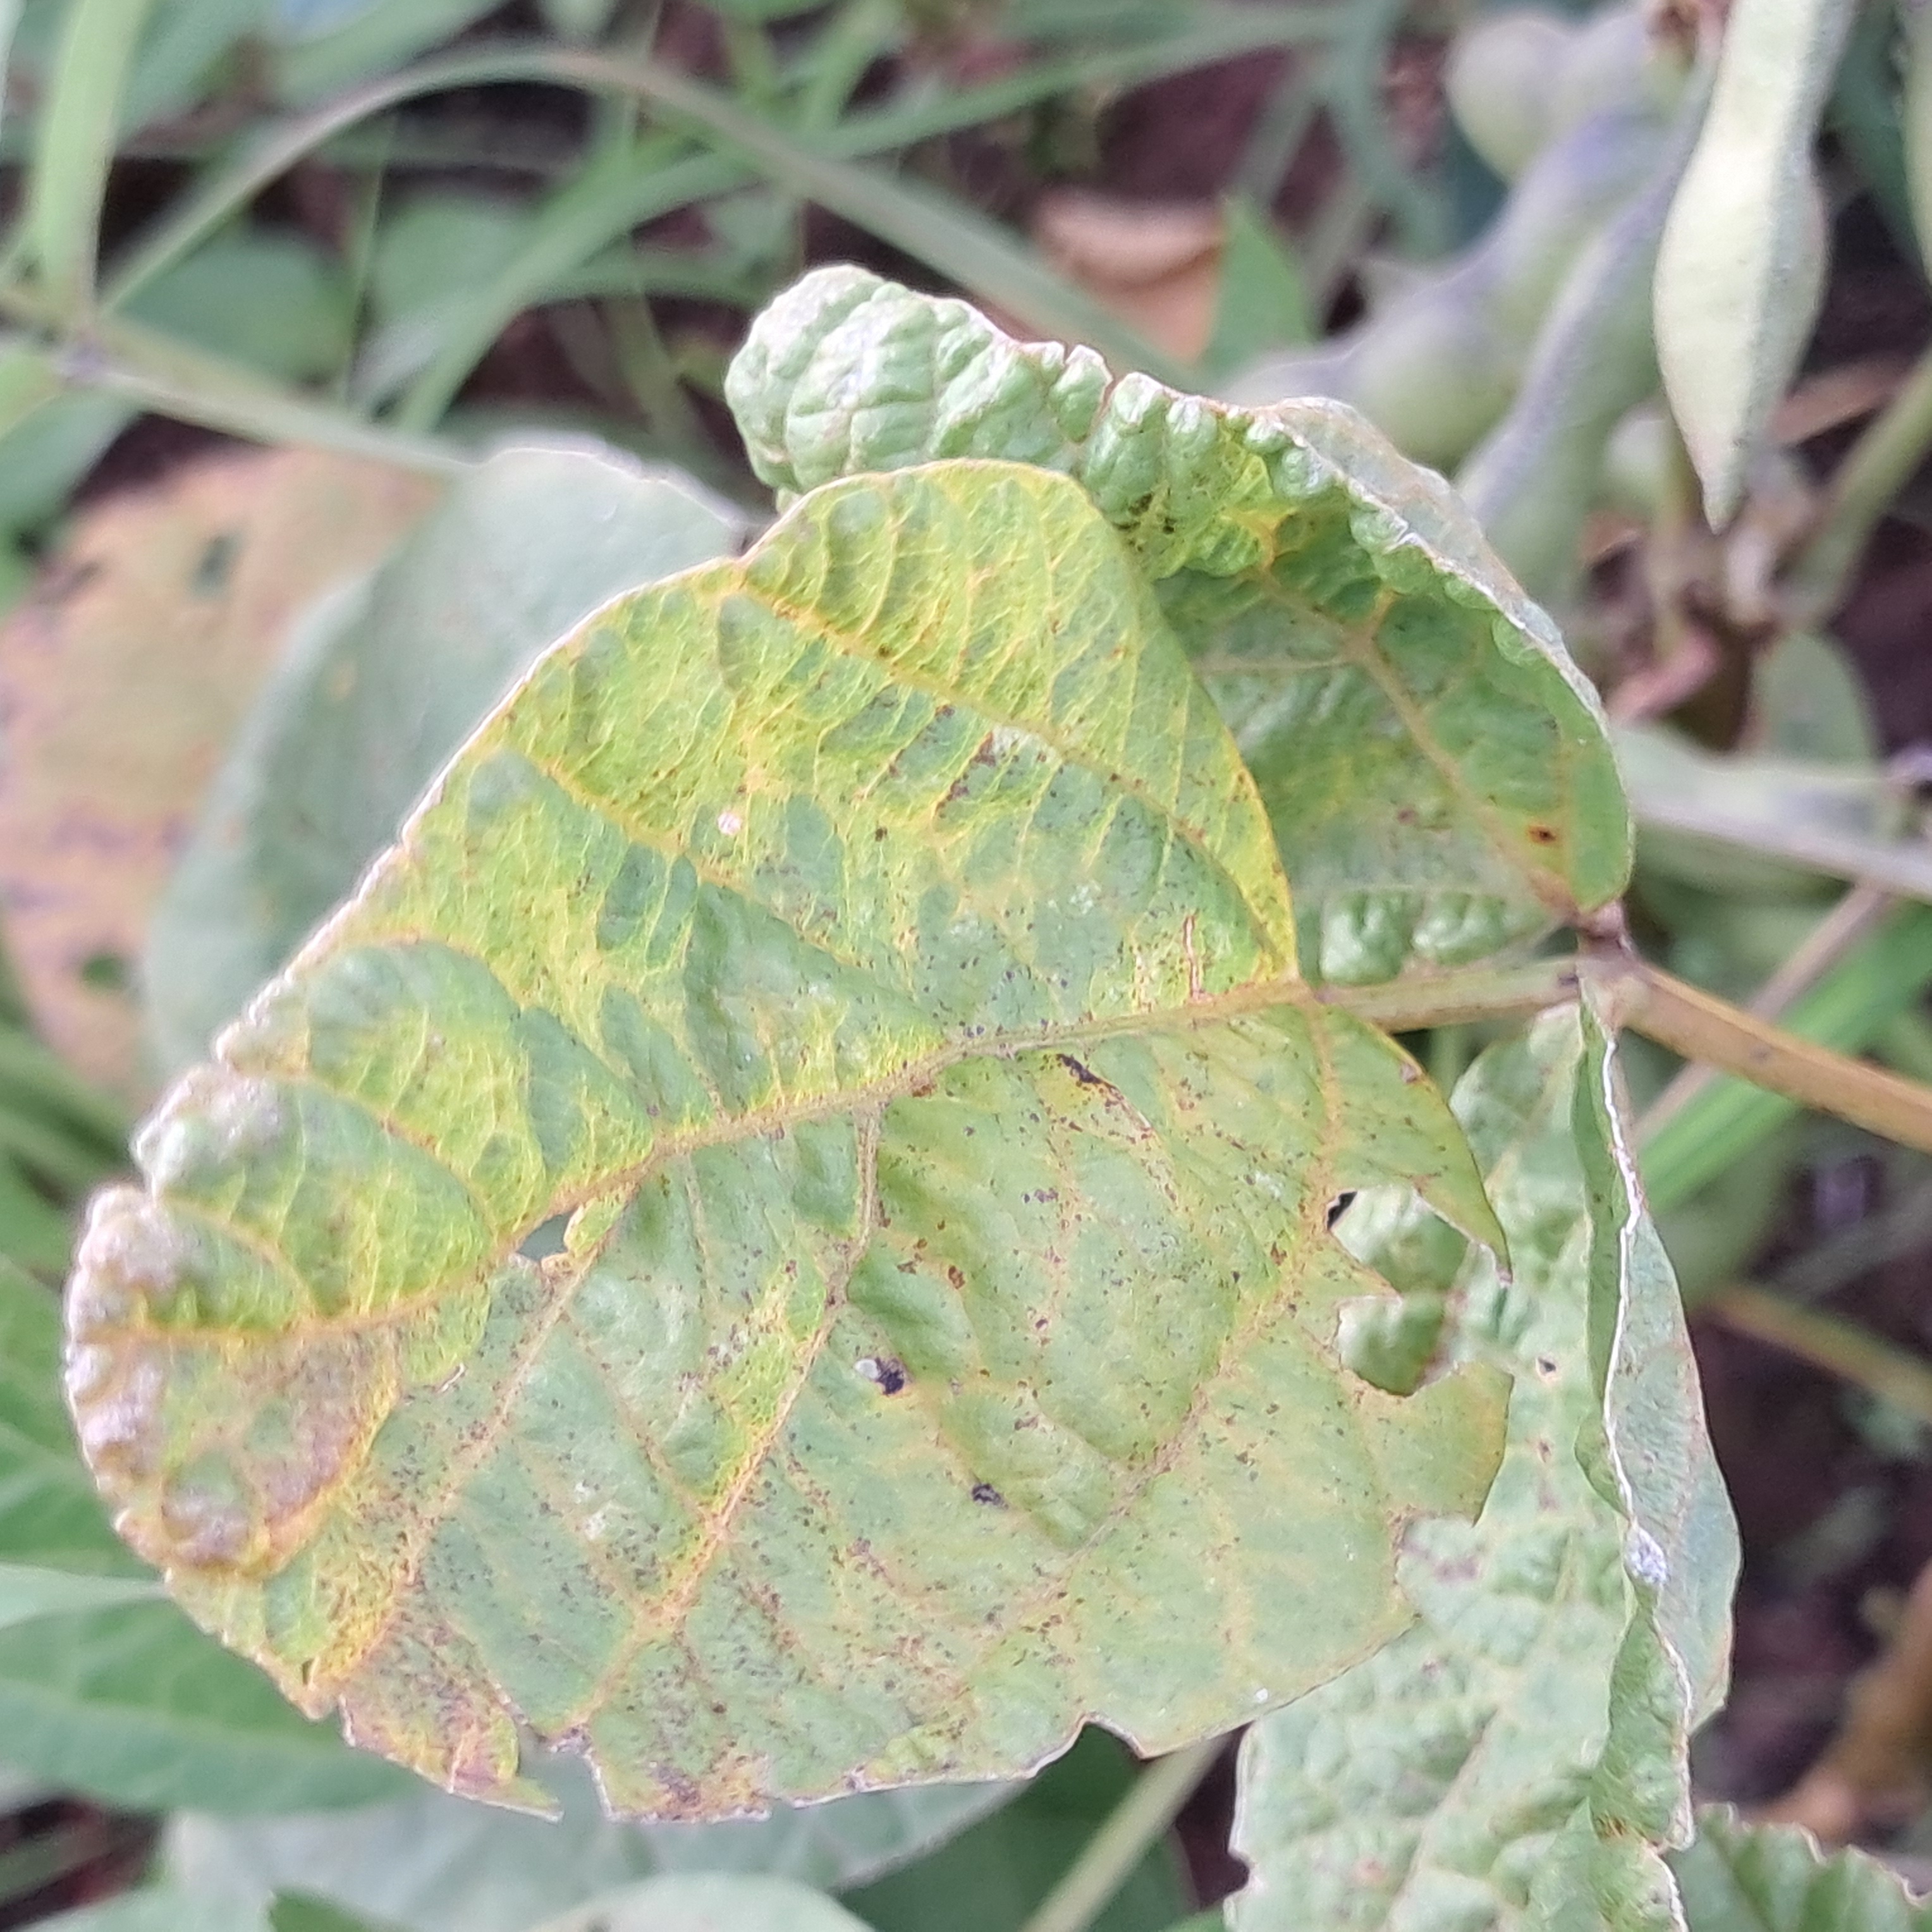
Label: Mosaic